Manitoba (horse)

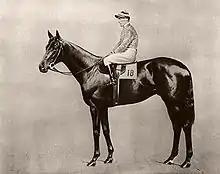
Manna the sire of Manitoba.

Manitoba (1930-1951) was a British bred Thoroughbred racehorse that was a race winner in England before he was exported to Australia where he was a leading sire.